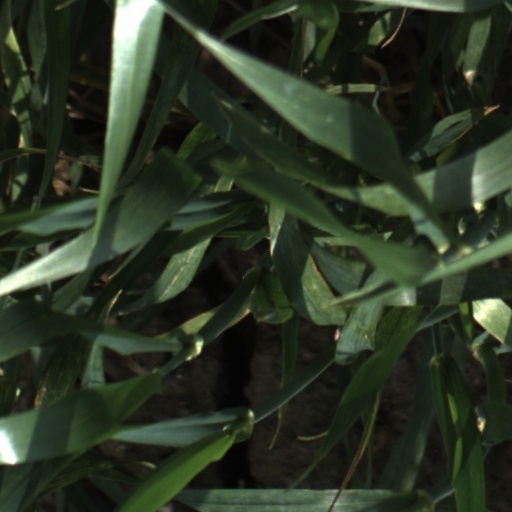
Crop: wheat